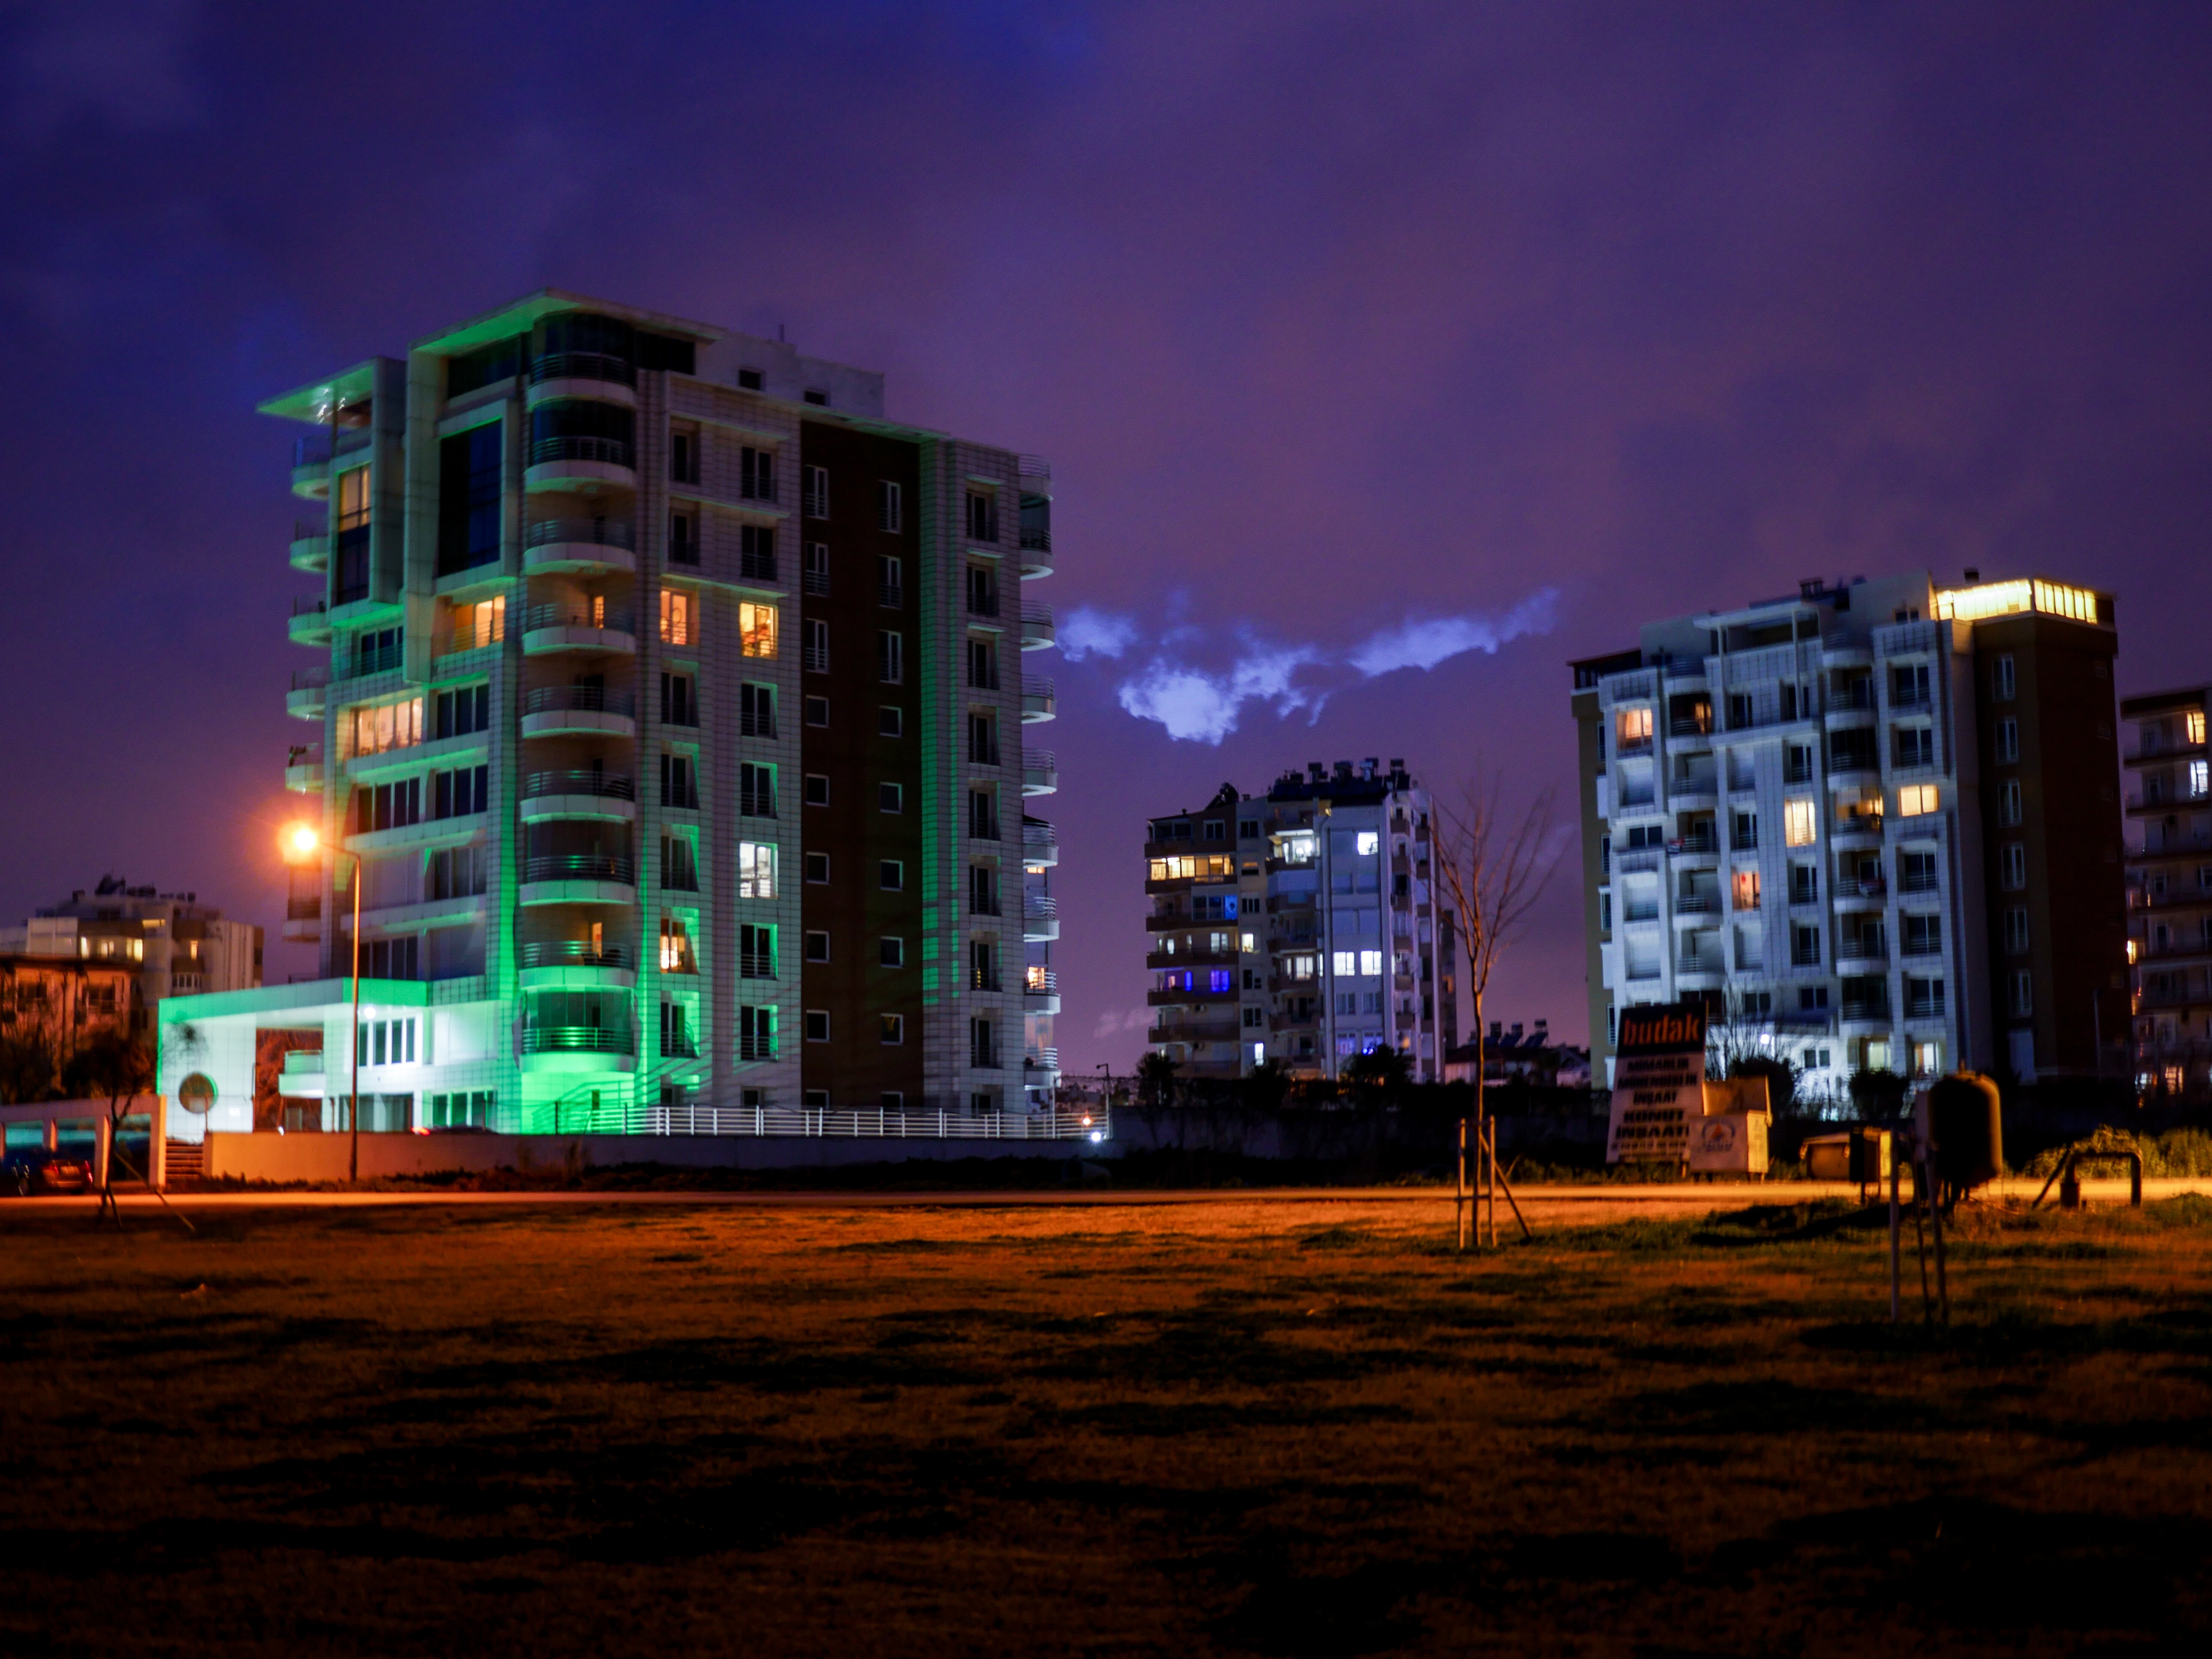
horizon, skyline, night, city, skyscraper, cityscape, downtown, dusk, evening, tower block, metropolis, urban area, residential area, human settlement, metropolitan area